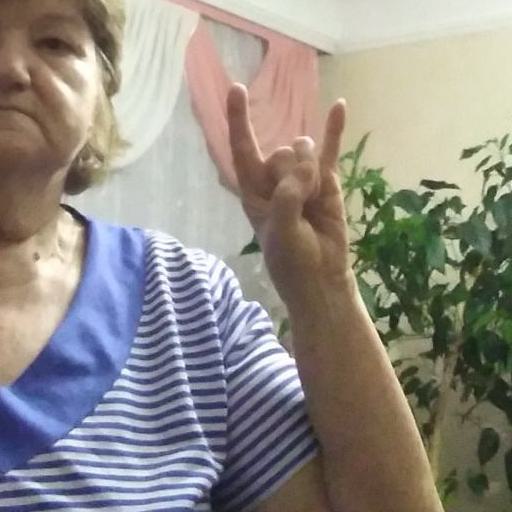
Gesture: rock